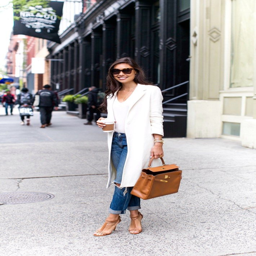
a based fashion , beauty and decor blog written by person .